Claude Monet

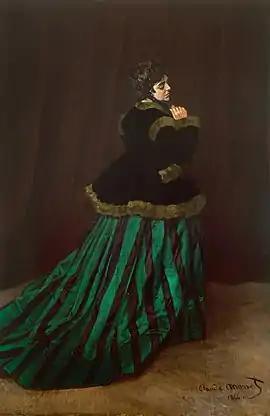
"The Woman in the Green Dress", Camille Doncieux, 1866, Kunsthalle Bremen

Claude Monet arrived in Paris in April 1859 and settled into the Hôtel du Nouveau Monde, Place du Havre. He immediately visited the salon which had just opened. Then he was welcomed by Armand Gautier, a friend of his aunt Jeanne Lecadre. The latter paid him a regular pension and managed his savings of around 2,000 francs which he had accumulated through the sale of his drawings. They would be precious to him because his father had applied for a grant from the city of Le Havre, on 6 August 1858, but he was refused. He also visited Charles Lhuillier, Charles Monginot and Constant Troyon. The latter two advised him to enter the studio of Thomas Couture, who was preparing for the École des Beaux-Arts. However, the latter refused the young Monet. At the beginning of 1860, probably in February, he entered the Académie Suisse, located on the Île de la Cité , which was directed by Charles Suisse. There he met Camille Pissarro in particular. At the Salon that year, he particularly admired the works of Eugène Delacroix, the previous year it was Charles-François Daubigny who had attracted his attention. This first stay was not, however, devoted only to work. Indeed, Claude spent a significant part of his time in Parisian cafés and more particularly at the Brasserie des Martyrs, then a popular meeting place for authors and artists.